Views of Lyndon LaRouche and the LaRouche movement

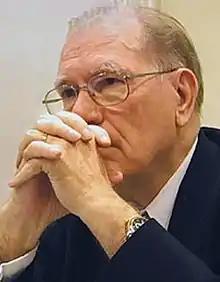
Lyndon LaRouche, 2006

Lyndon LaRouche (1922–2019) and the LaRouche movement have expressed controversial views on a wide variety of topics. The LaRouche movement is made up of activists who follow LaRouche's views.